Vixen Romeo

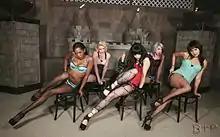
The Pin Up Girls Romeo filming

“Hailing from New York City, The Pin Up Girls’ founder, Julia, aka Vixen, is full of Big Apple attitude and moxie. Out and proud, this saucy, sexy vamp has mixed the glamour of old Hollywood and the glitz of modern-day Los Angeles to create the sexiest dyke dance troupe on the planet, The Pin Up Girls.” – Curve Magazine